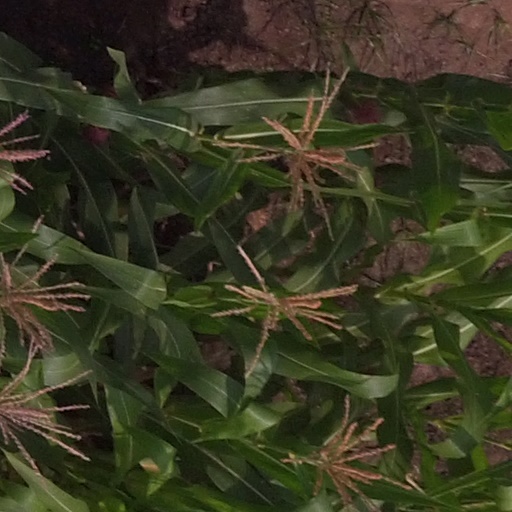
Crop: maize; corn